FC Schalke 04

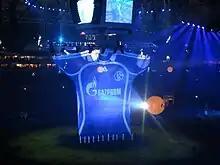
Schalke 04 royal blue trademark jersey with former sponsor Gazprom elaborately showcased prior to a match with Zenit Saint Petersburg at the Veltins-Arena to celebrate Gazprom's investment of over €125 million in S04

In the 2014–15 UEFA Champions League, Schalke 04 finished second in a group with Chelsea, Sporting CP and Maribor. Later on, they played against the reigning champion Real Madrid again in the round of 16, where they lost the first leg at home 0–2, but they won 4–3 at the Santiago Bernabéu Stadium. After finishing sixth in the 2014–15 season, the club announced the resignation of head coach Roberto Di Matteo on 26 May 2015. Schalke 04 then played in the Europa League, in the 2015–16 and 2016–17 seasons, and were eliminated by Shakhtar Donetsk and Ajax respectively.